John R. Rogers High School

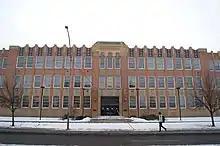
Historic art deco façade fronting Wellesley Avenue

On January 7, 2011, John R. Rogers High School was honored with an official listing on the National Register of Historic Places, representing an outstanding example of the Art Deco style in Spokane, as applied to public structures. Although the interior was significantly renovated in 2009, which added another to the three-story structure, the exterior of the original school building largely retains the same appearance as when it was first constructed in 1932.